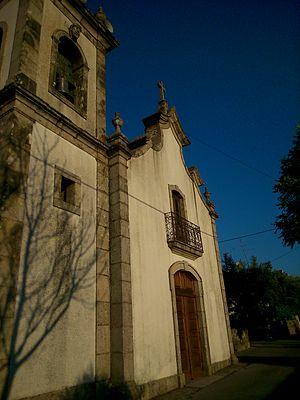
Igreja Matriz de Casal Vasco
Casal Vasco est un petit village du Portugal. Il appartient à la municipalité de Fornos de Algodres, district de Guarda. Il est également situé dans l'ancienne région de Beira Alta. Il a une superficie de 6,44 km² et 269 habitants. Sa densité est de 41,8 habitants / km ². Il comprend l'emplacement de la Quinta das Ramirão et Moita.